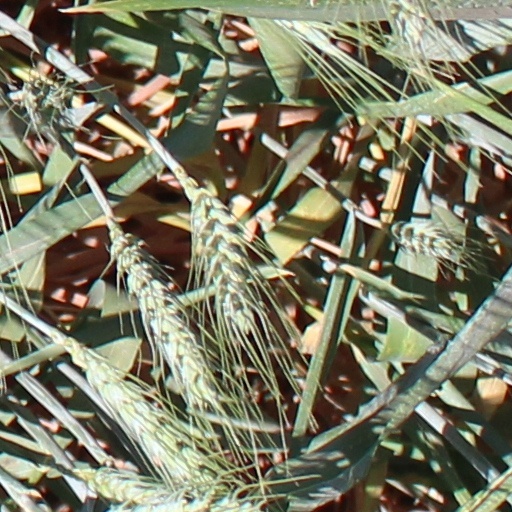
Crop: wheat